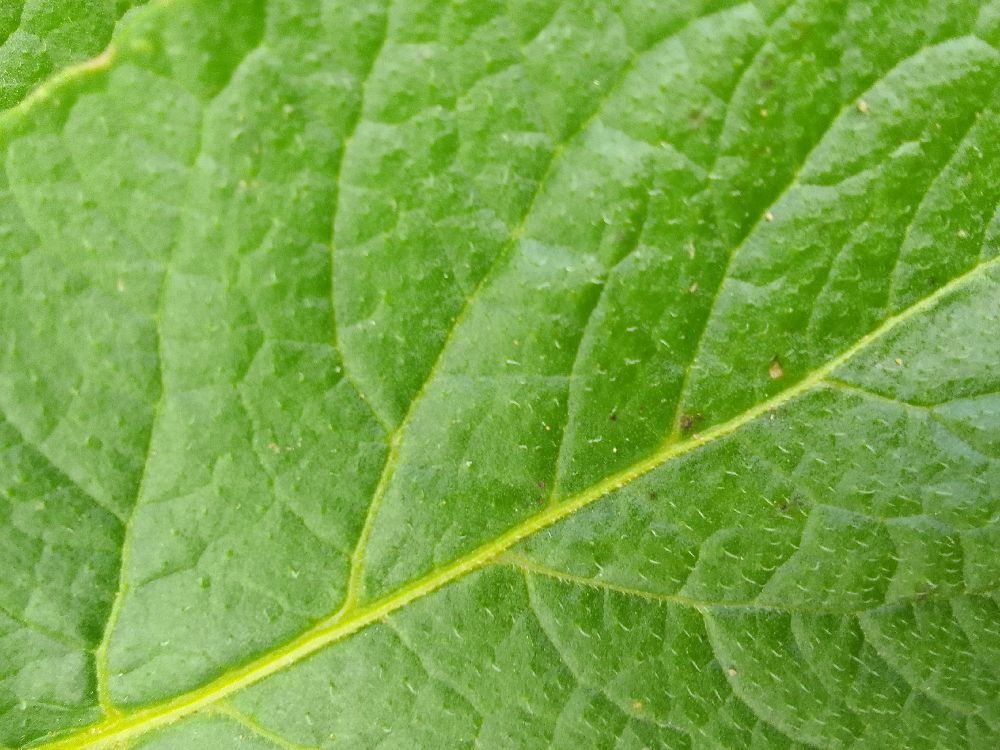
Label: Healthy